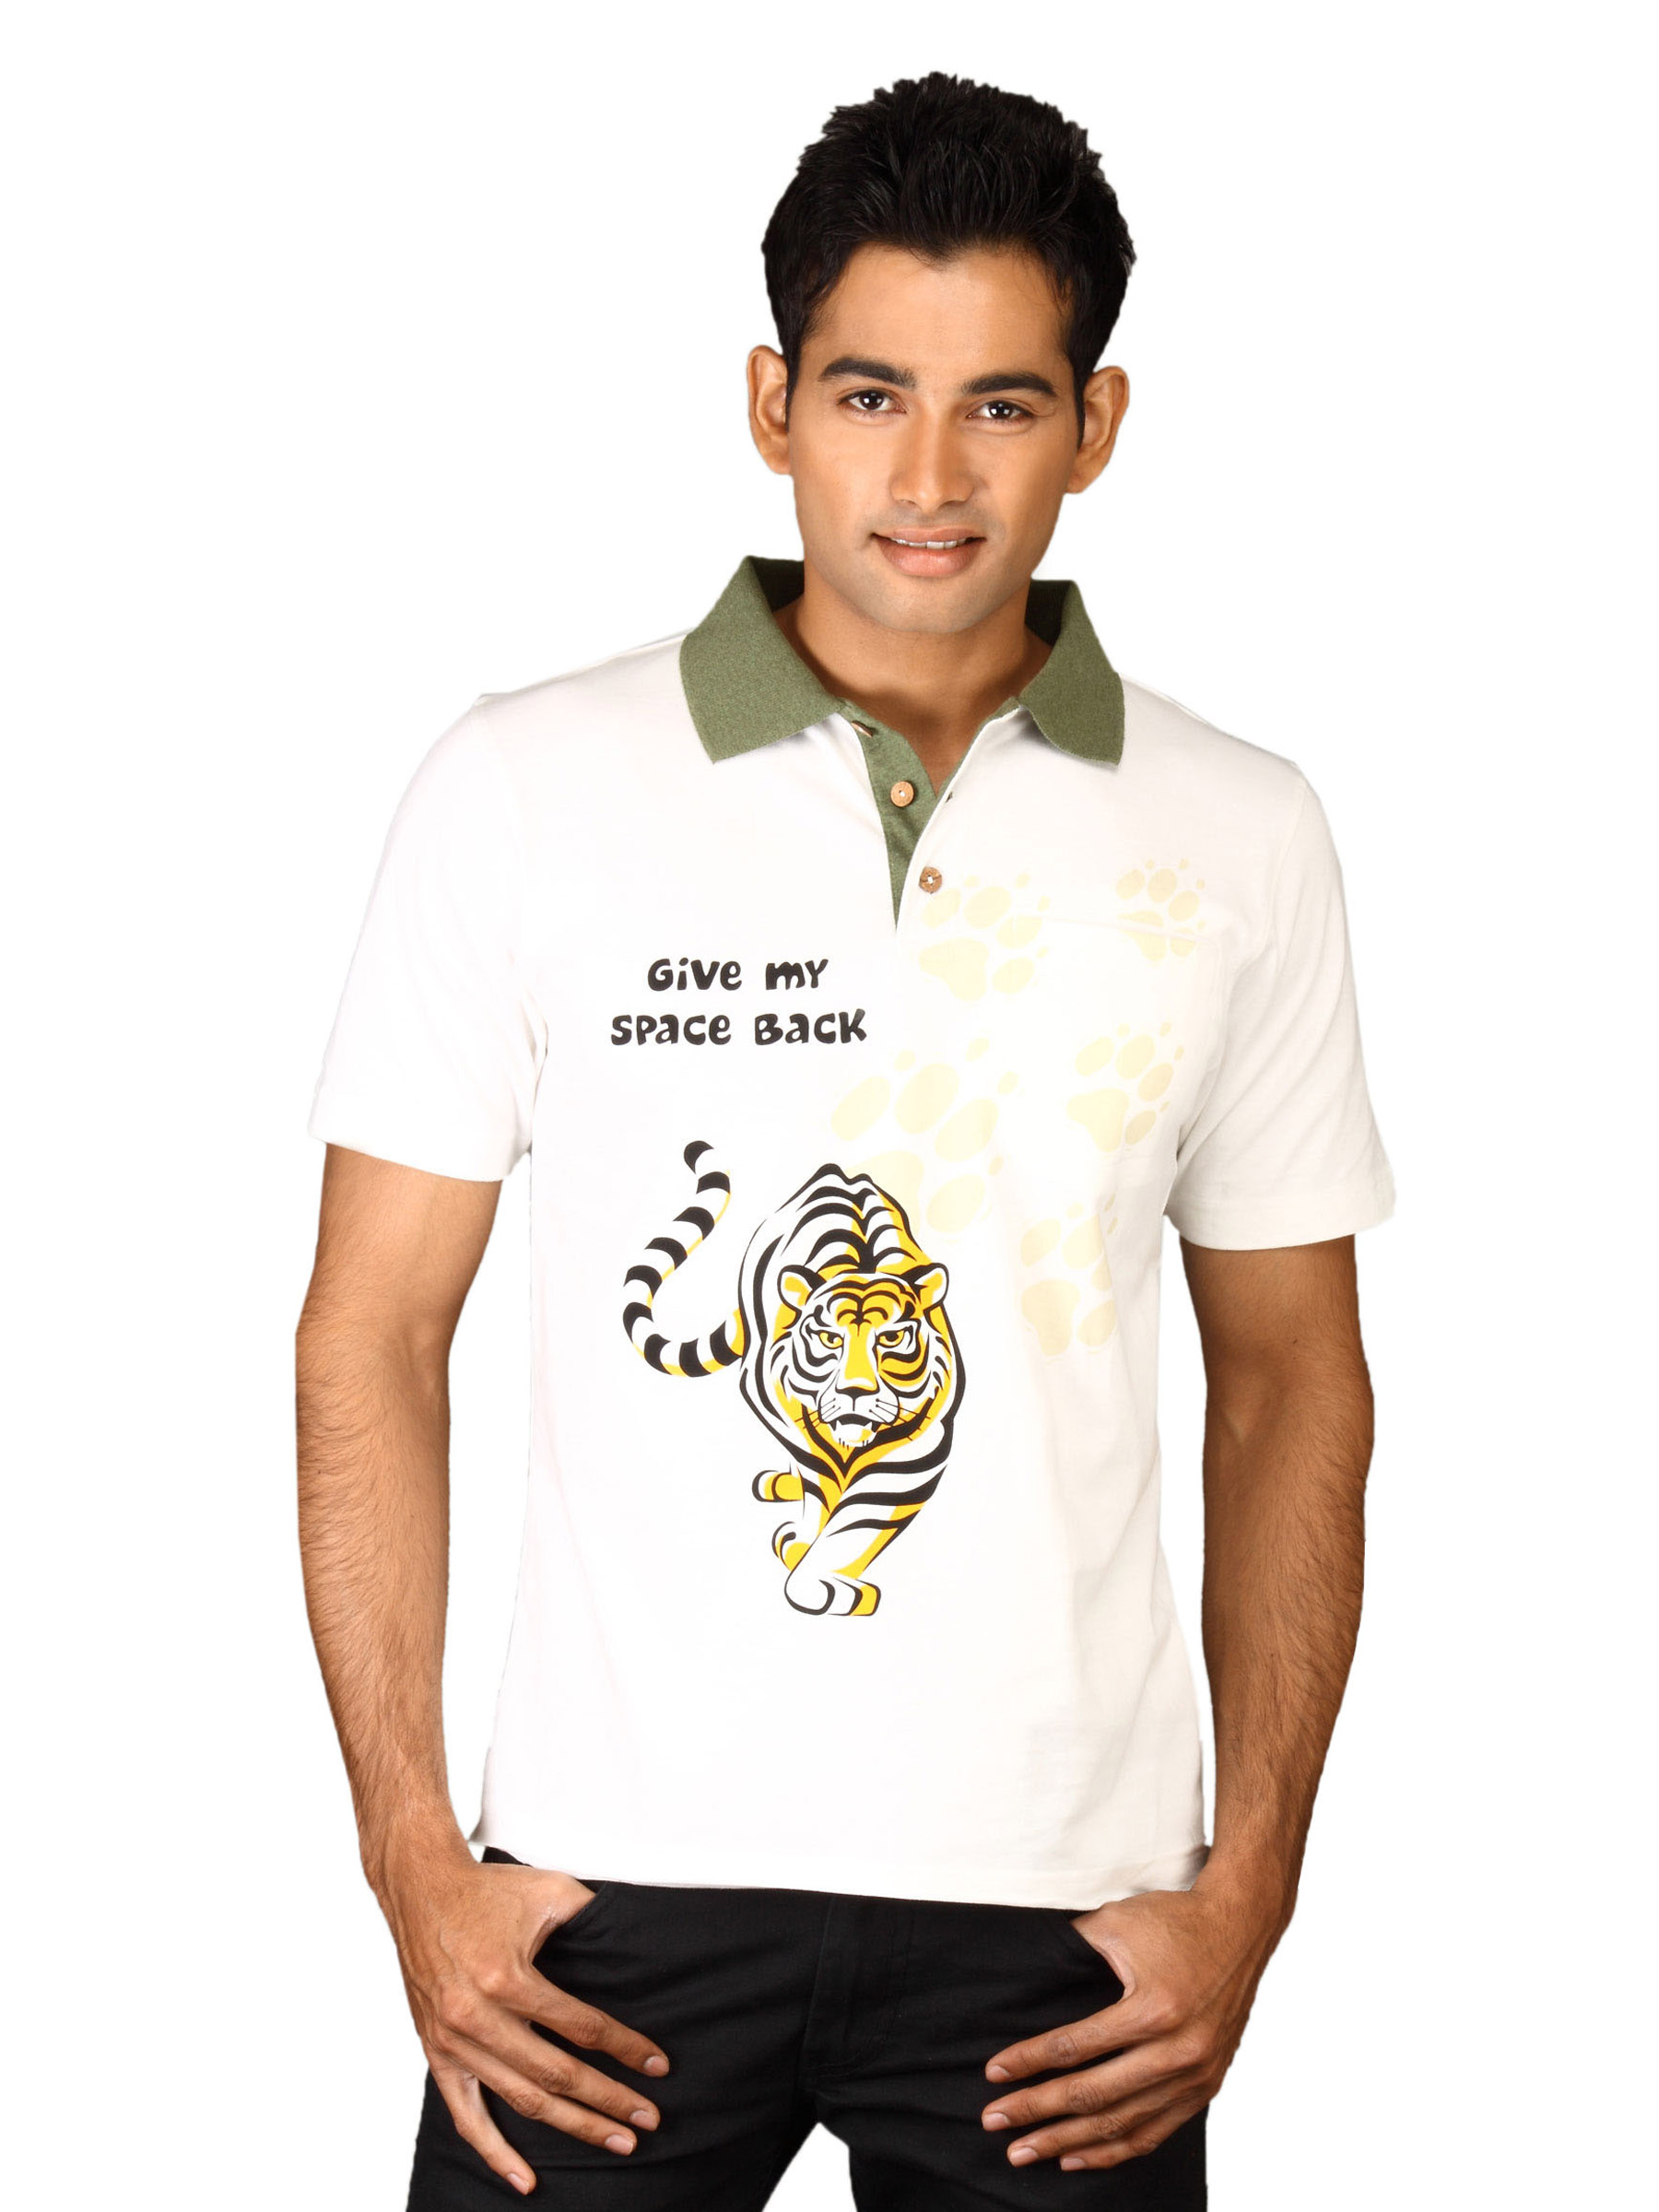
DUSG Men's Sunderbans Organic Natural T-shirt
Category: Apparel / Topwear / Tshirts
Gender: Men
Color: White
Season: Fall 2010
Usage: Casual